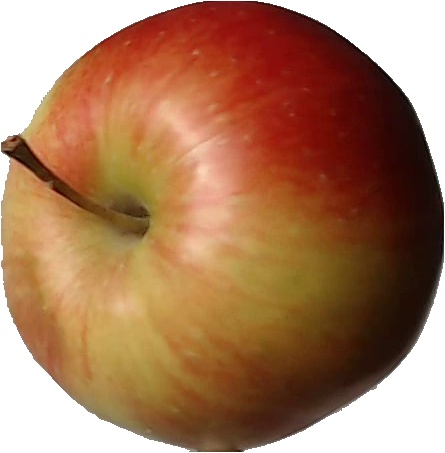
Label: apple_red_2